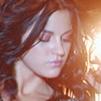
Age: 24